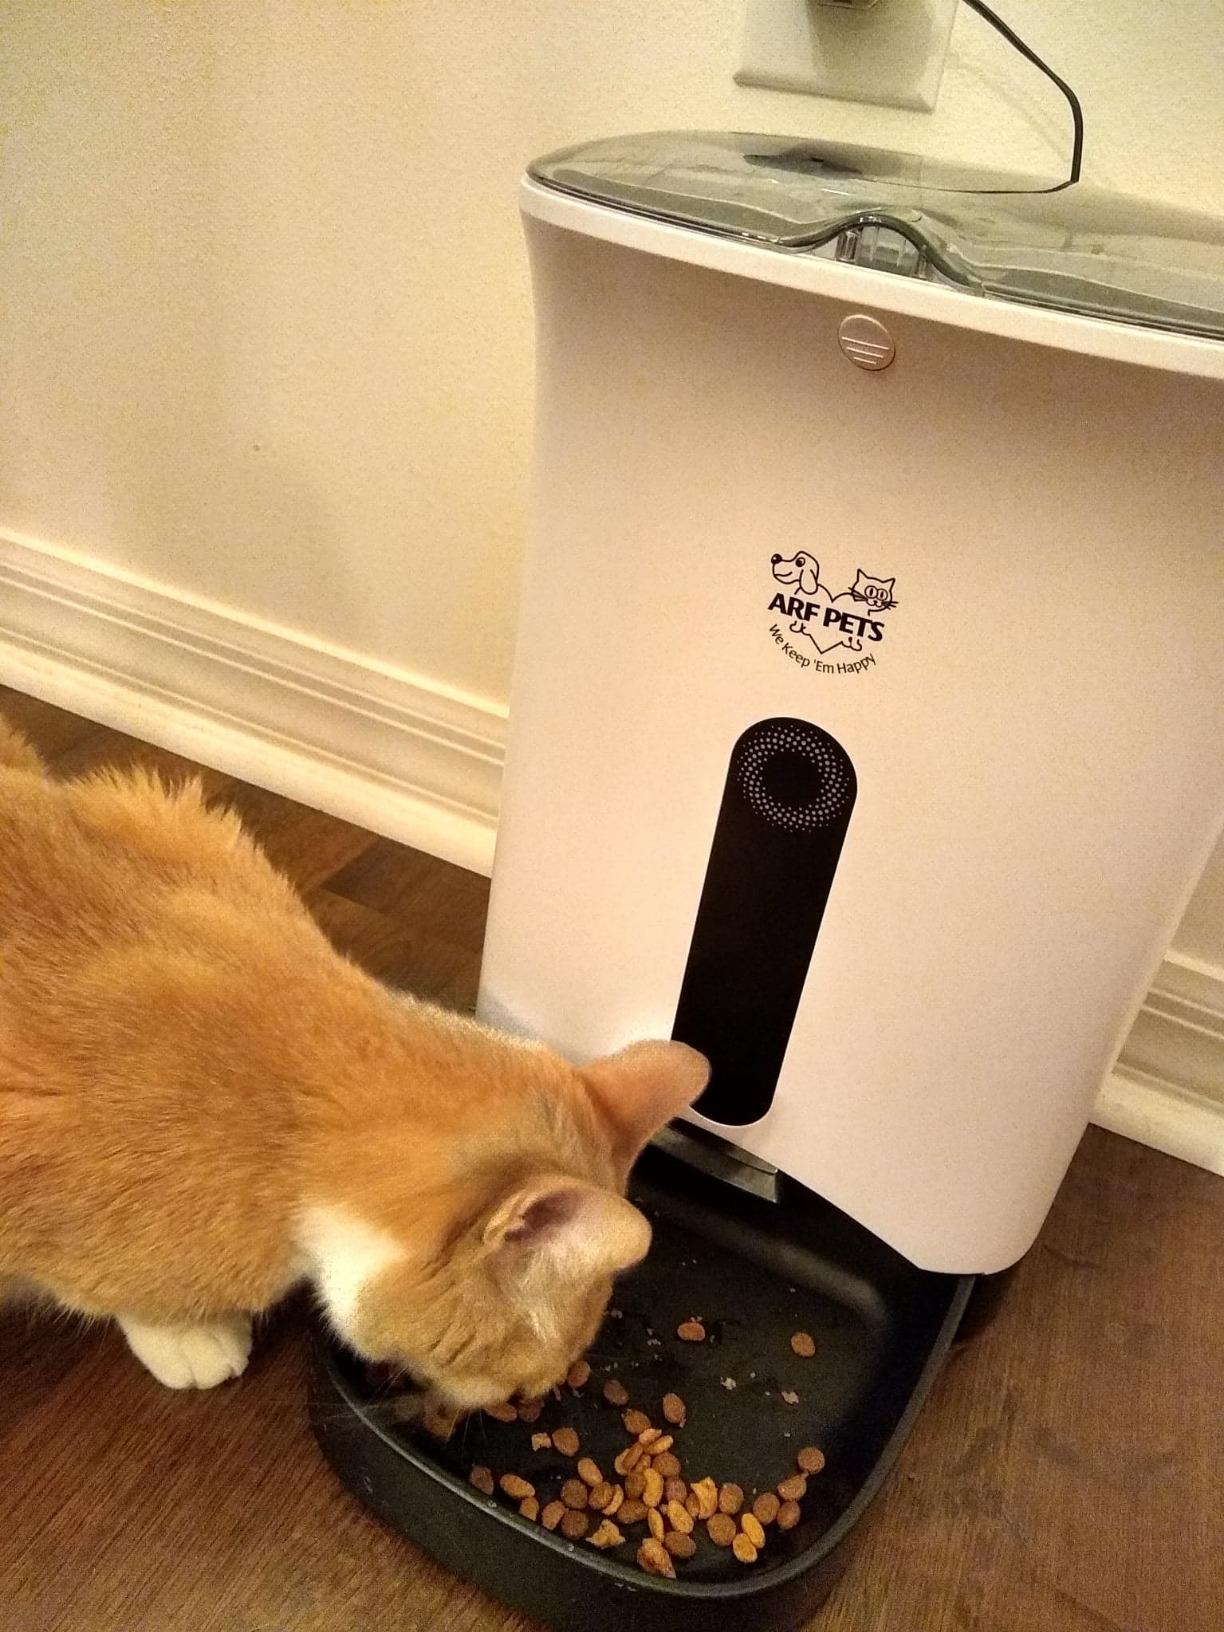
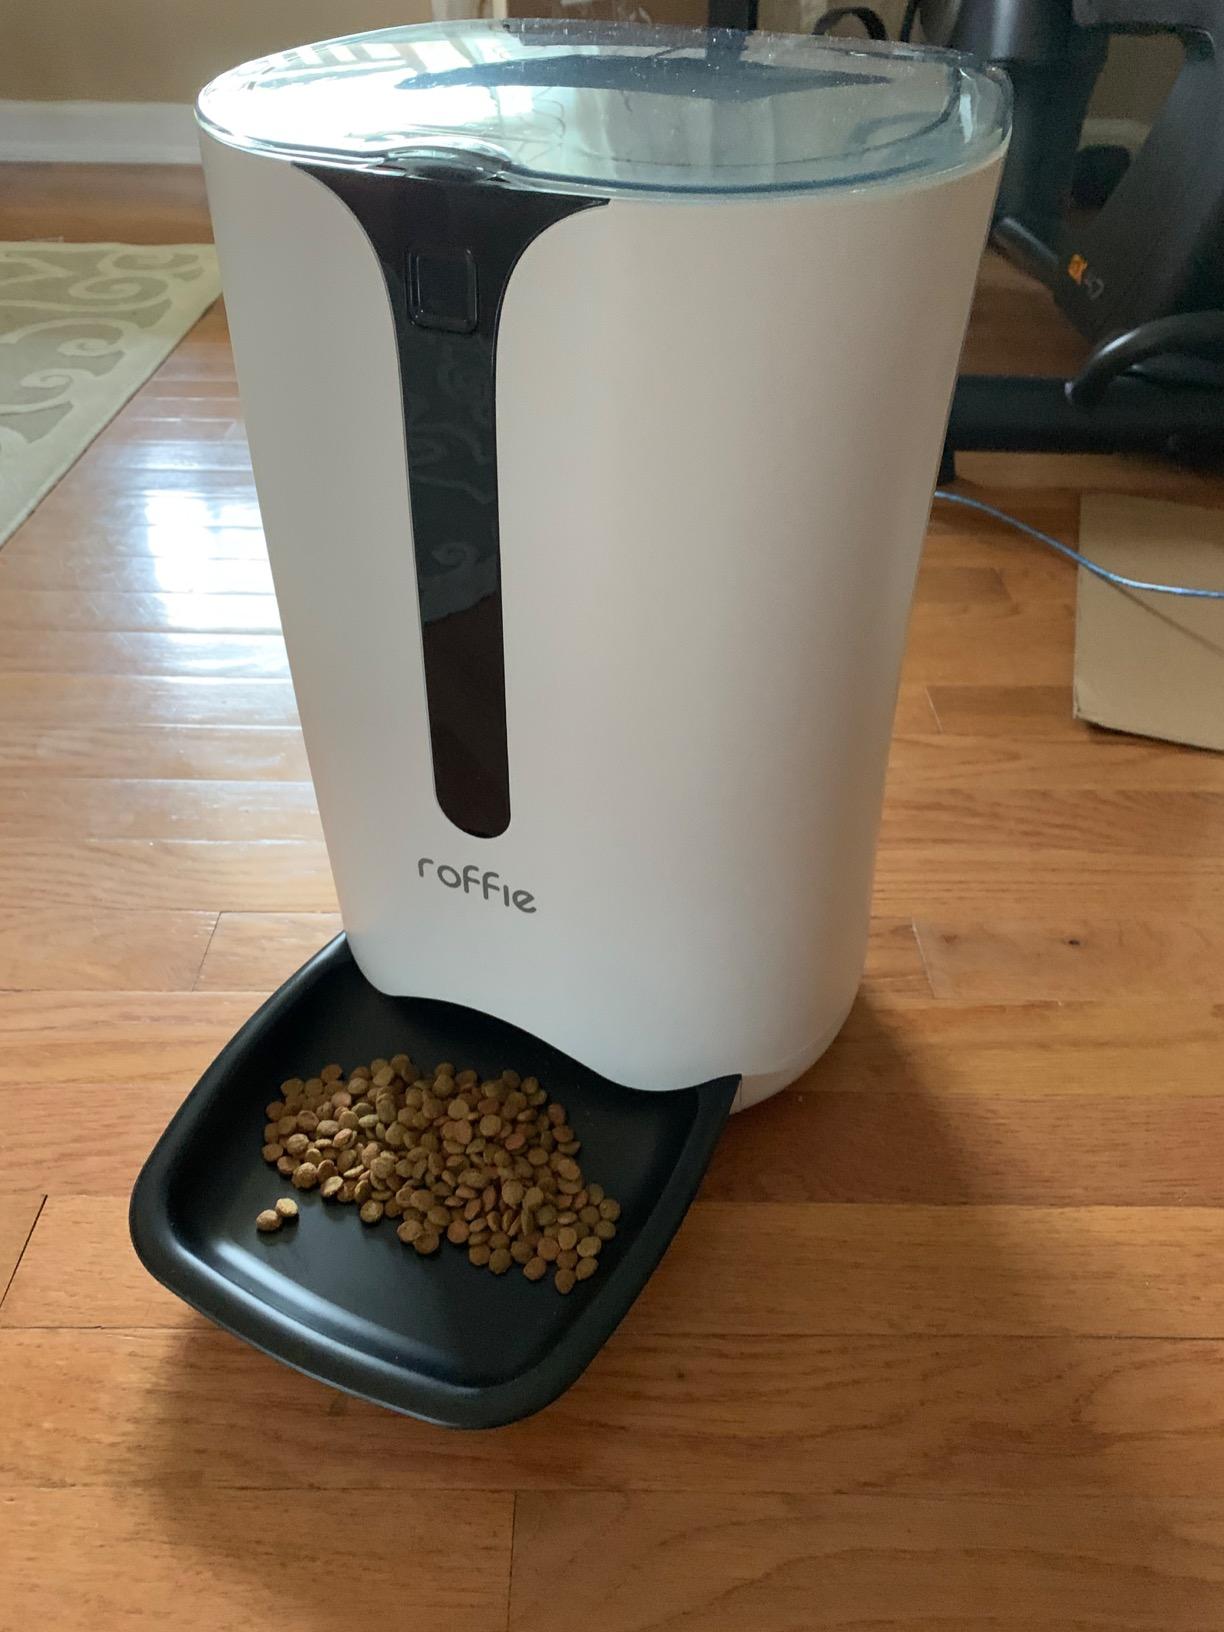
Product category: items_feeder
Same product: no